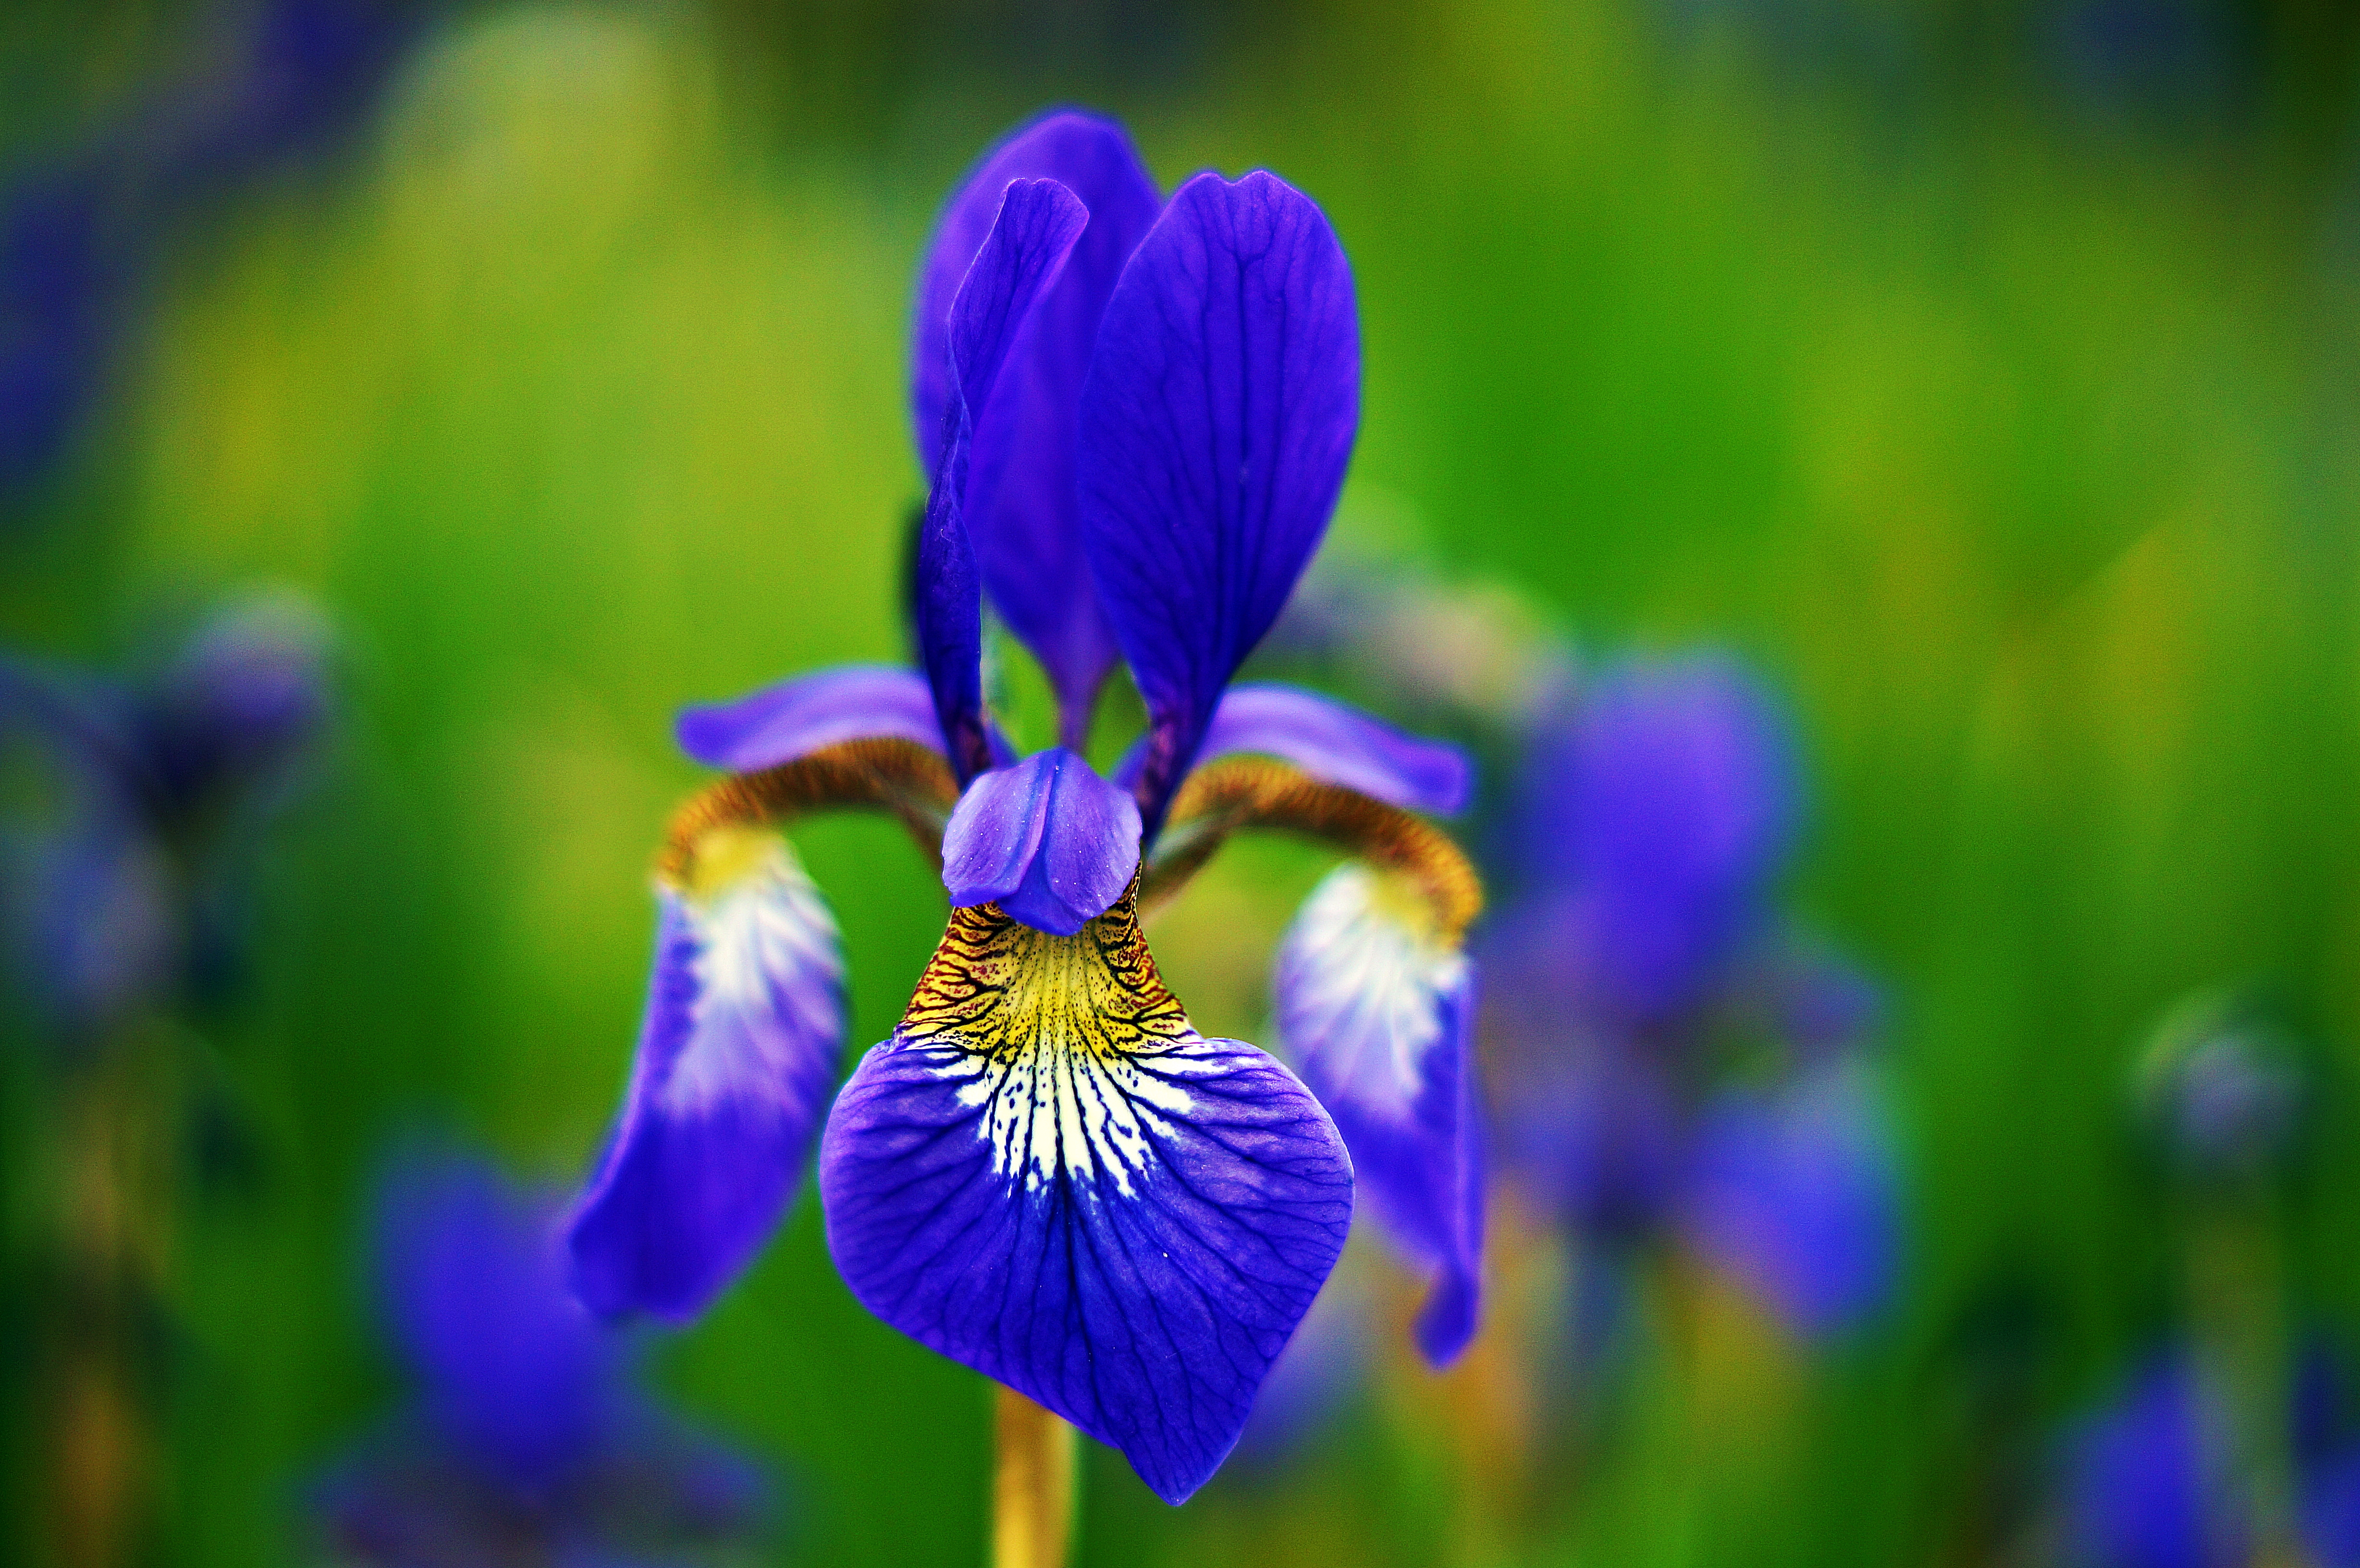
Korean wild flower, flower, narcissus, flowering plant, blue, iris versicolor, petal, purple, violet, plant, algerian iris, iris, spring, close up, eye, wildflower, Iris reticulata, iris family, violet family, viola, photography, annual plant, dayflower family, perennial plant